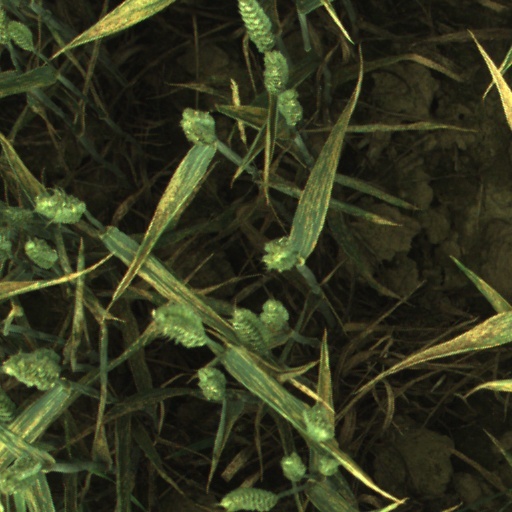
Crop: wheat